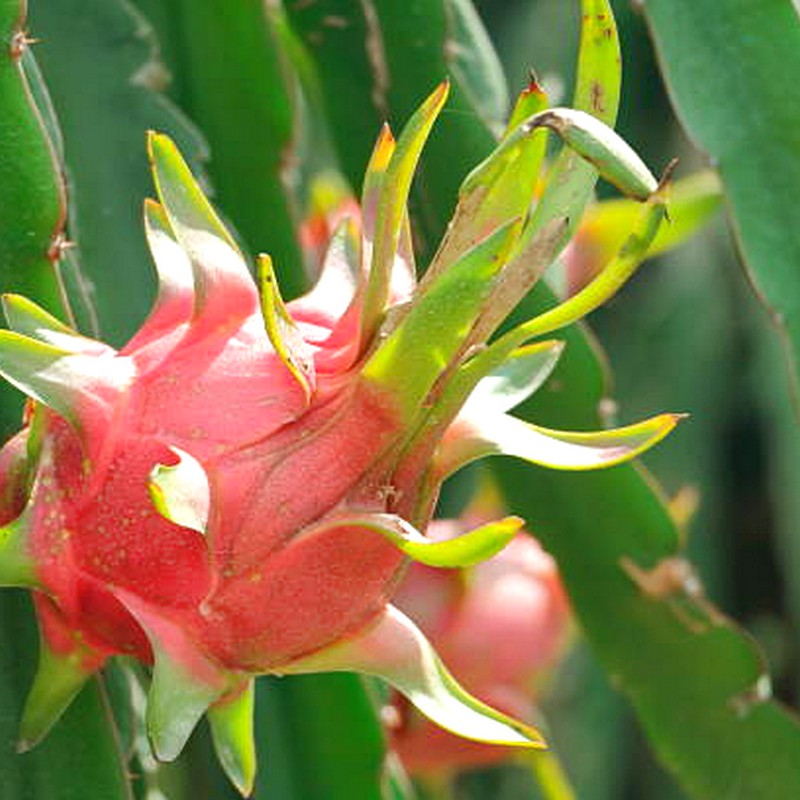
Label: Fresh Dragon Fruit